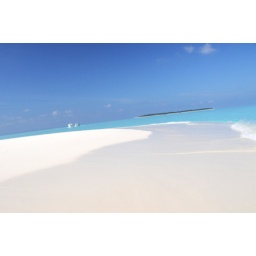
White, fine-sandy beaches, Crystal clear lagoons.A house reef with aquatic life that is among the mostbreathtaking in the Maldives.